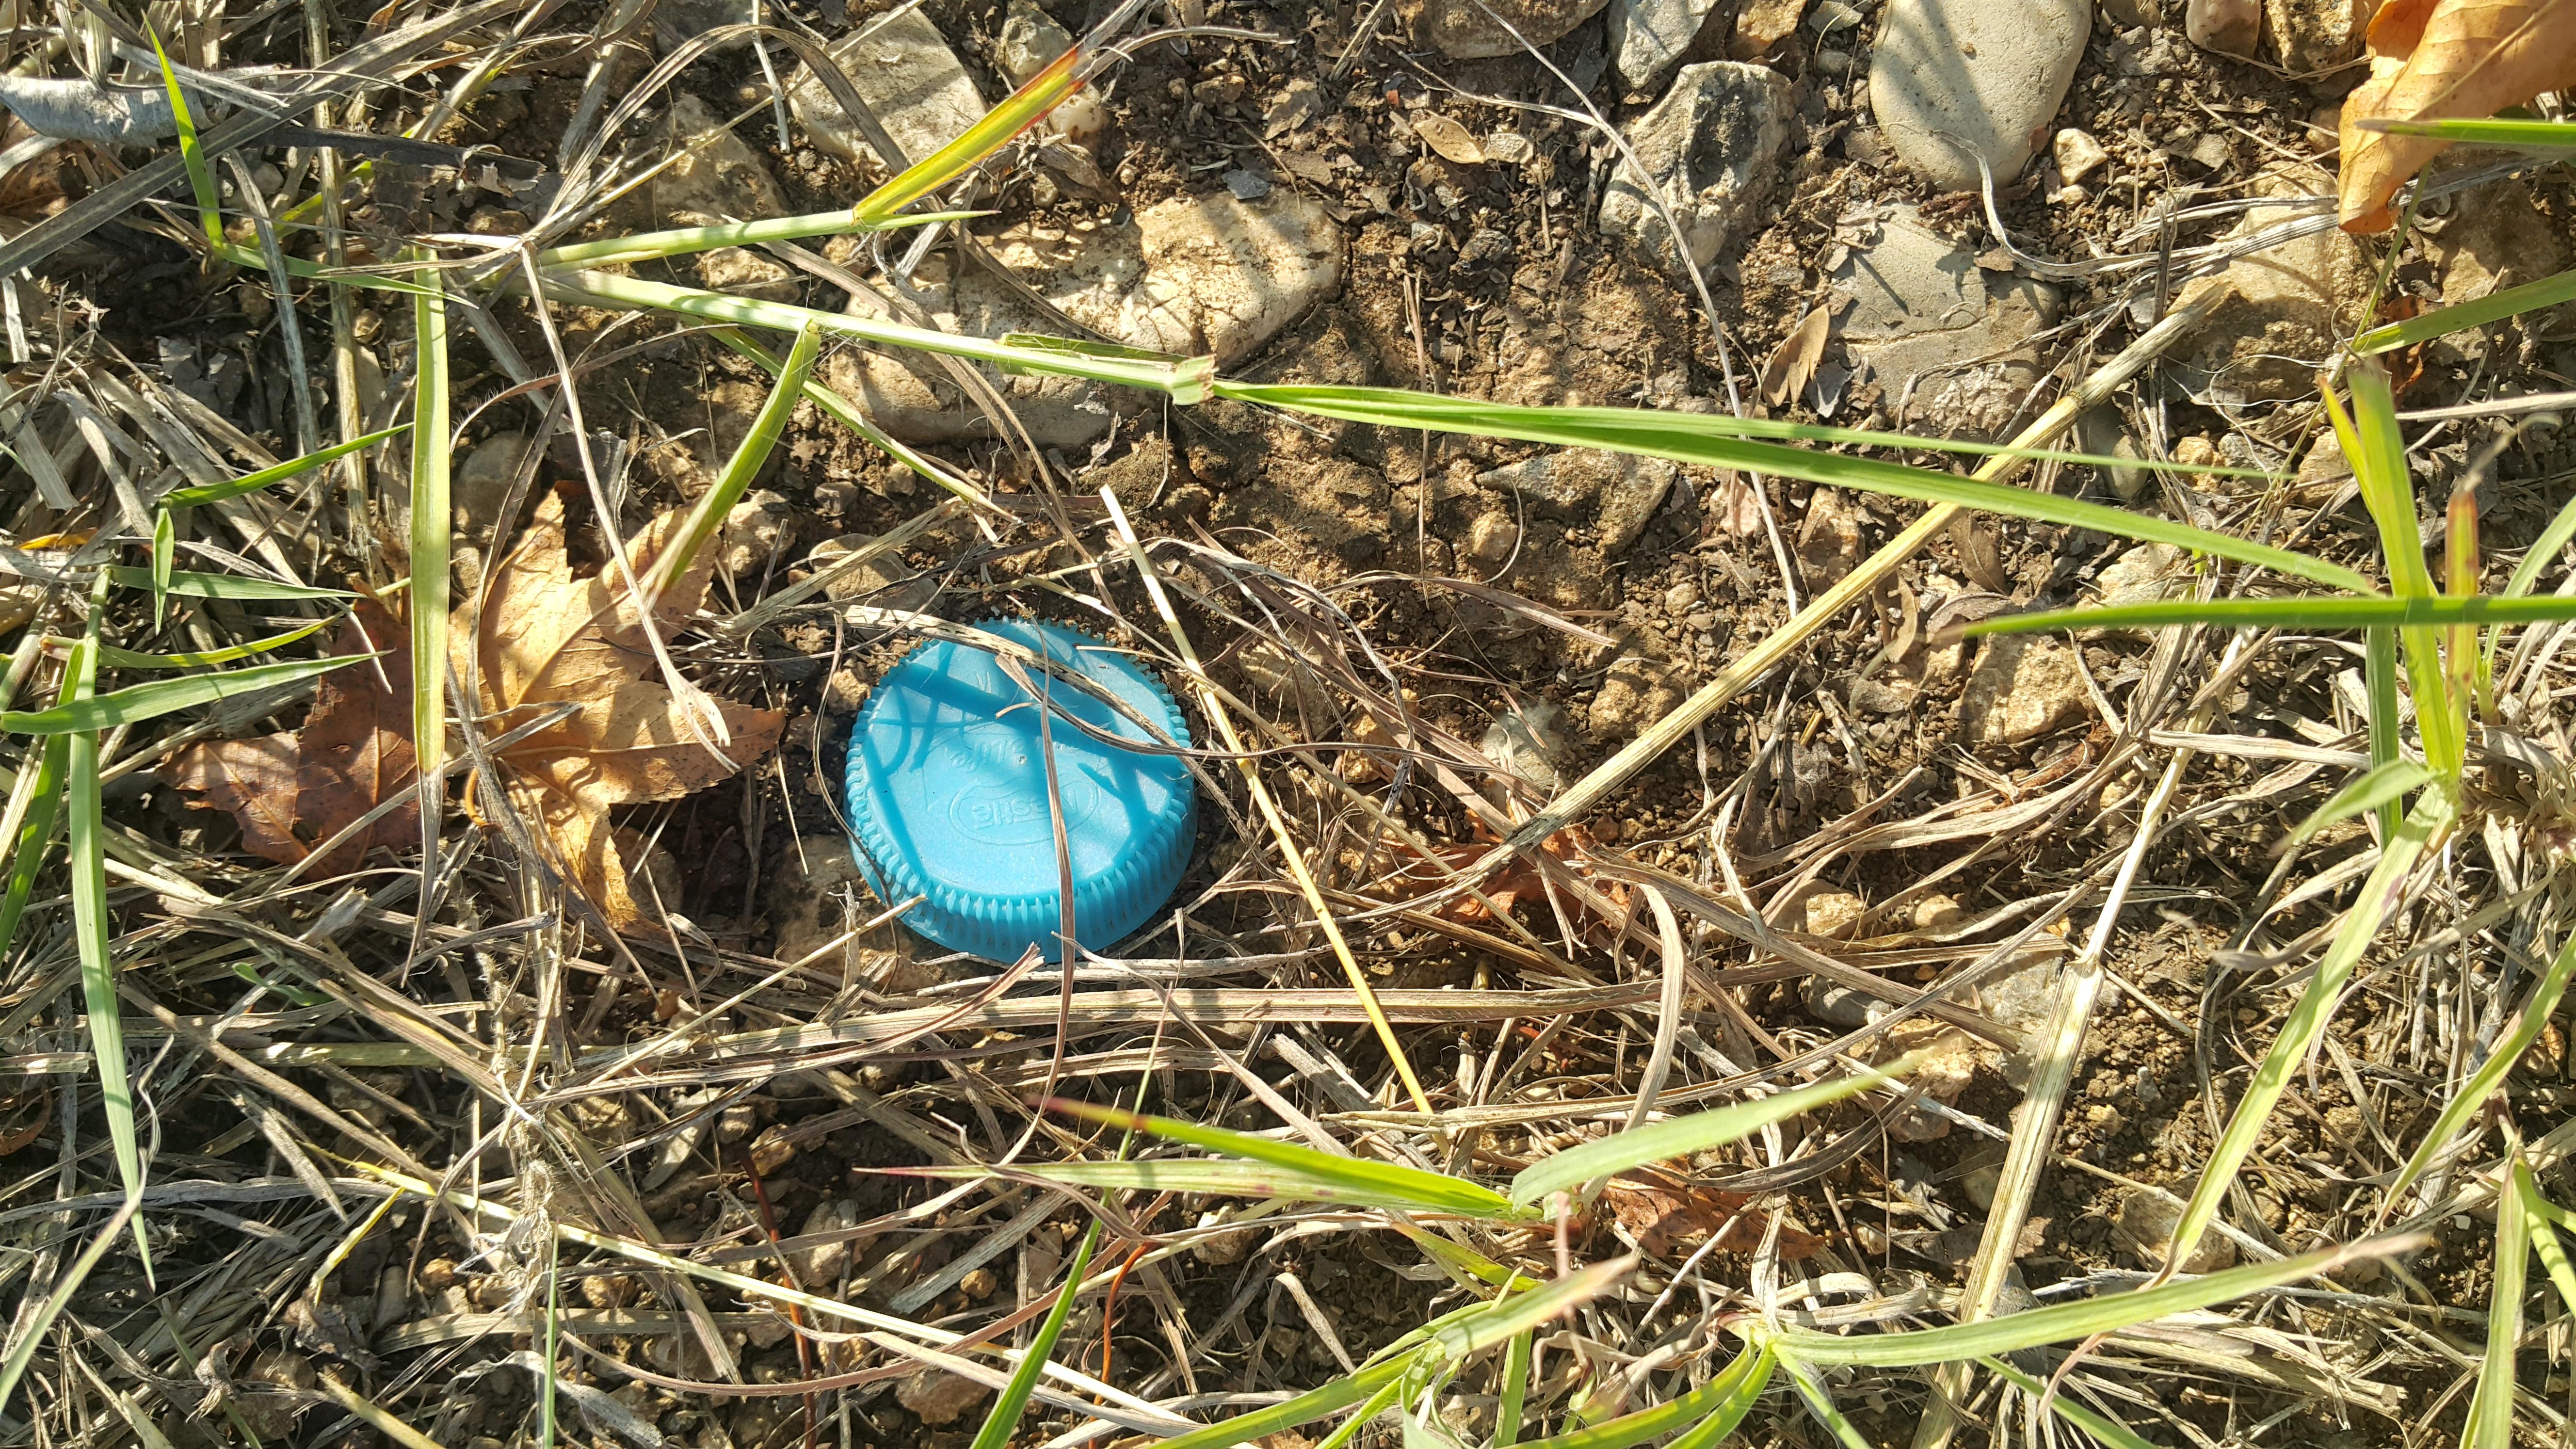
Object: Plastic bottle cap (Bottle cap)